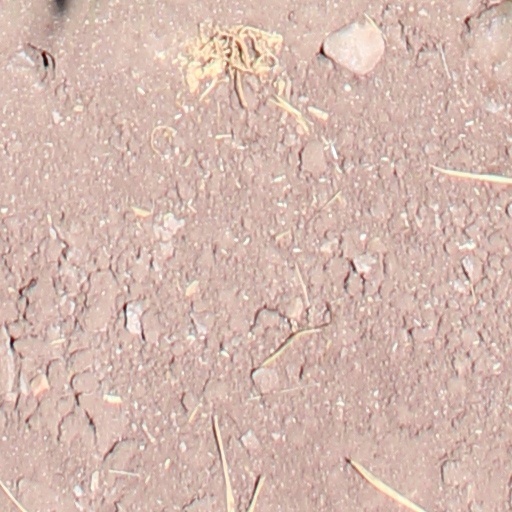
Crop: wheat